Specs' Twelve Adler Museum Cafe

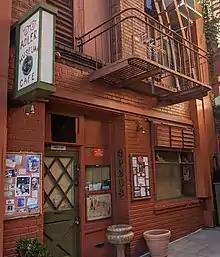
The outside of the bar in 2020

Specs' Twelve Adler Museum Cafe (also known as "Specs") is a historic bar, located in the North Beach district of San Francisco. The bar is known to be "home to a menagerie of misfits, from strippers and poets to longshoremen and merchant marines." Notable patrons have included Thelonious Monk, Jack Hirschman, Warren Hinckle, and Herb Caen.